Dipolog

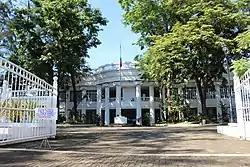
The Zamboanga del Norte Provincial Capitol in Dipolog in 2021

Certain portions of Dipolog were organized into separate municipalities of Polanco and New Piñan, by virtue of "Executive Order No. 467" signed by President Elpidio Quirino on August 22, 1951.